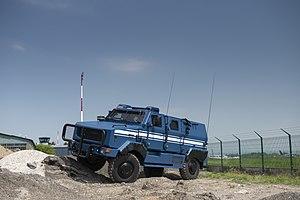
Blindé léger Soframe.
Lohr est un groupe industriel privé français ayant son siège social à Hangenbieten en Alsace, près de Strasbourg, spécialisé dans la conception et la réalisation de systèmes de transport de biens et de personnes.